Pavol Jozef Šafárik University

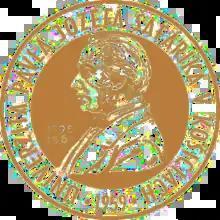

Pavol Jozef Šafárik University in Košice (Slovak "Univerzita Pavla Jozefa Šafárika v Košiciach") is a university located in Košice, Slovakia. It was founded in 1959 and is organized into five faculties. The university is named after Pavel Jozef Šafárik, a 19th-century Slovak philologist, poet, and historian.